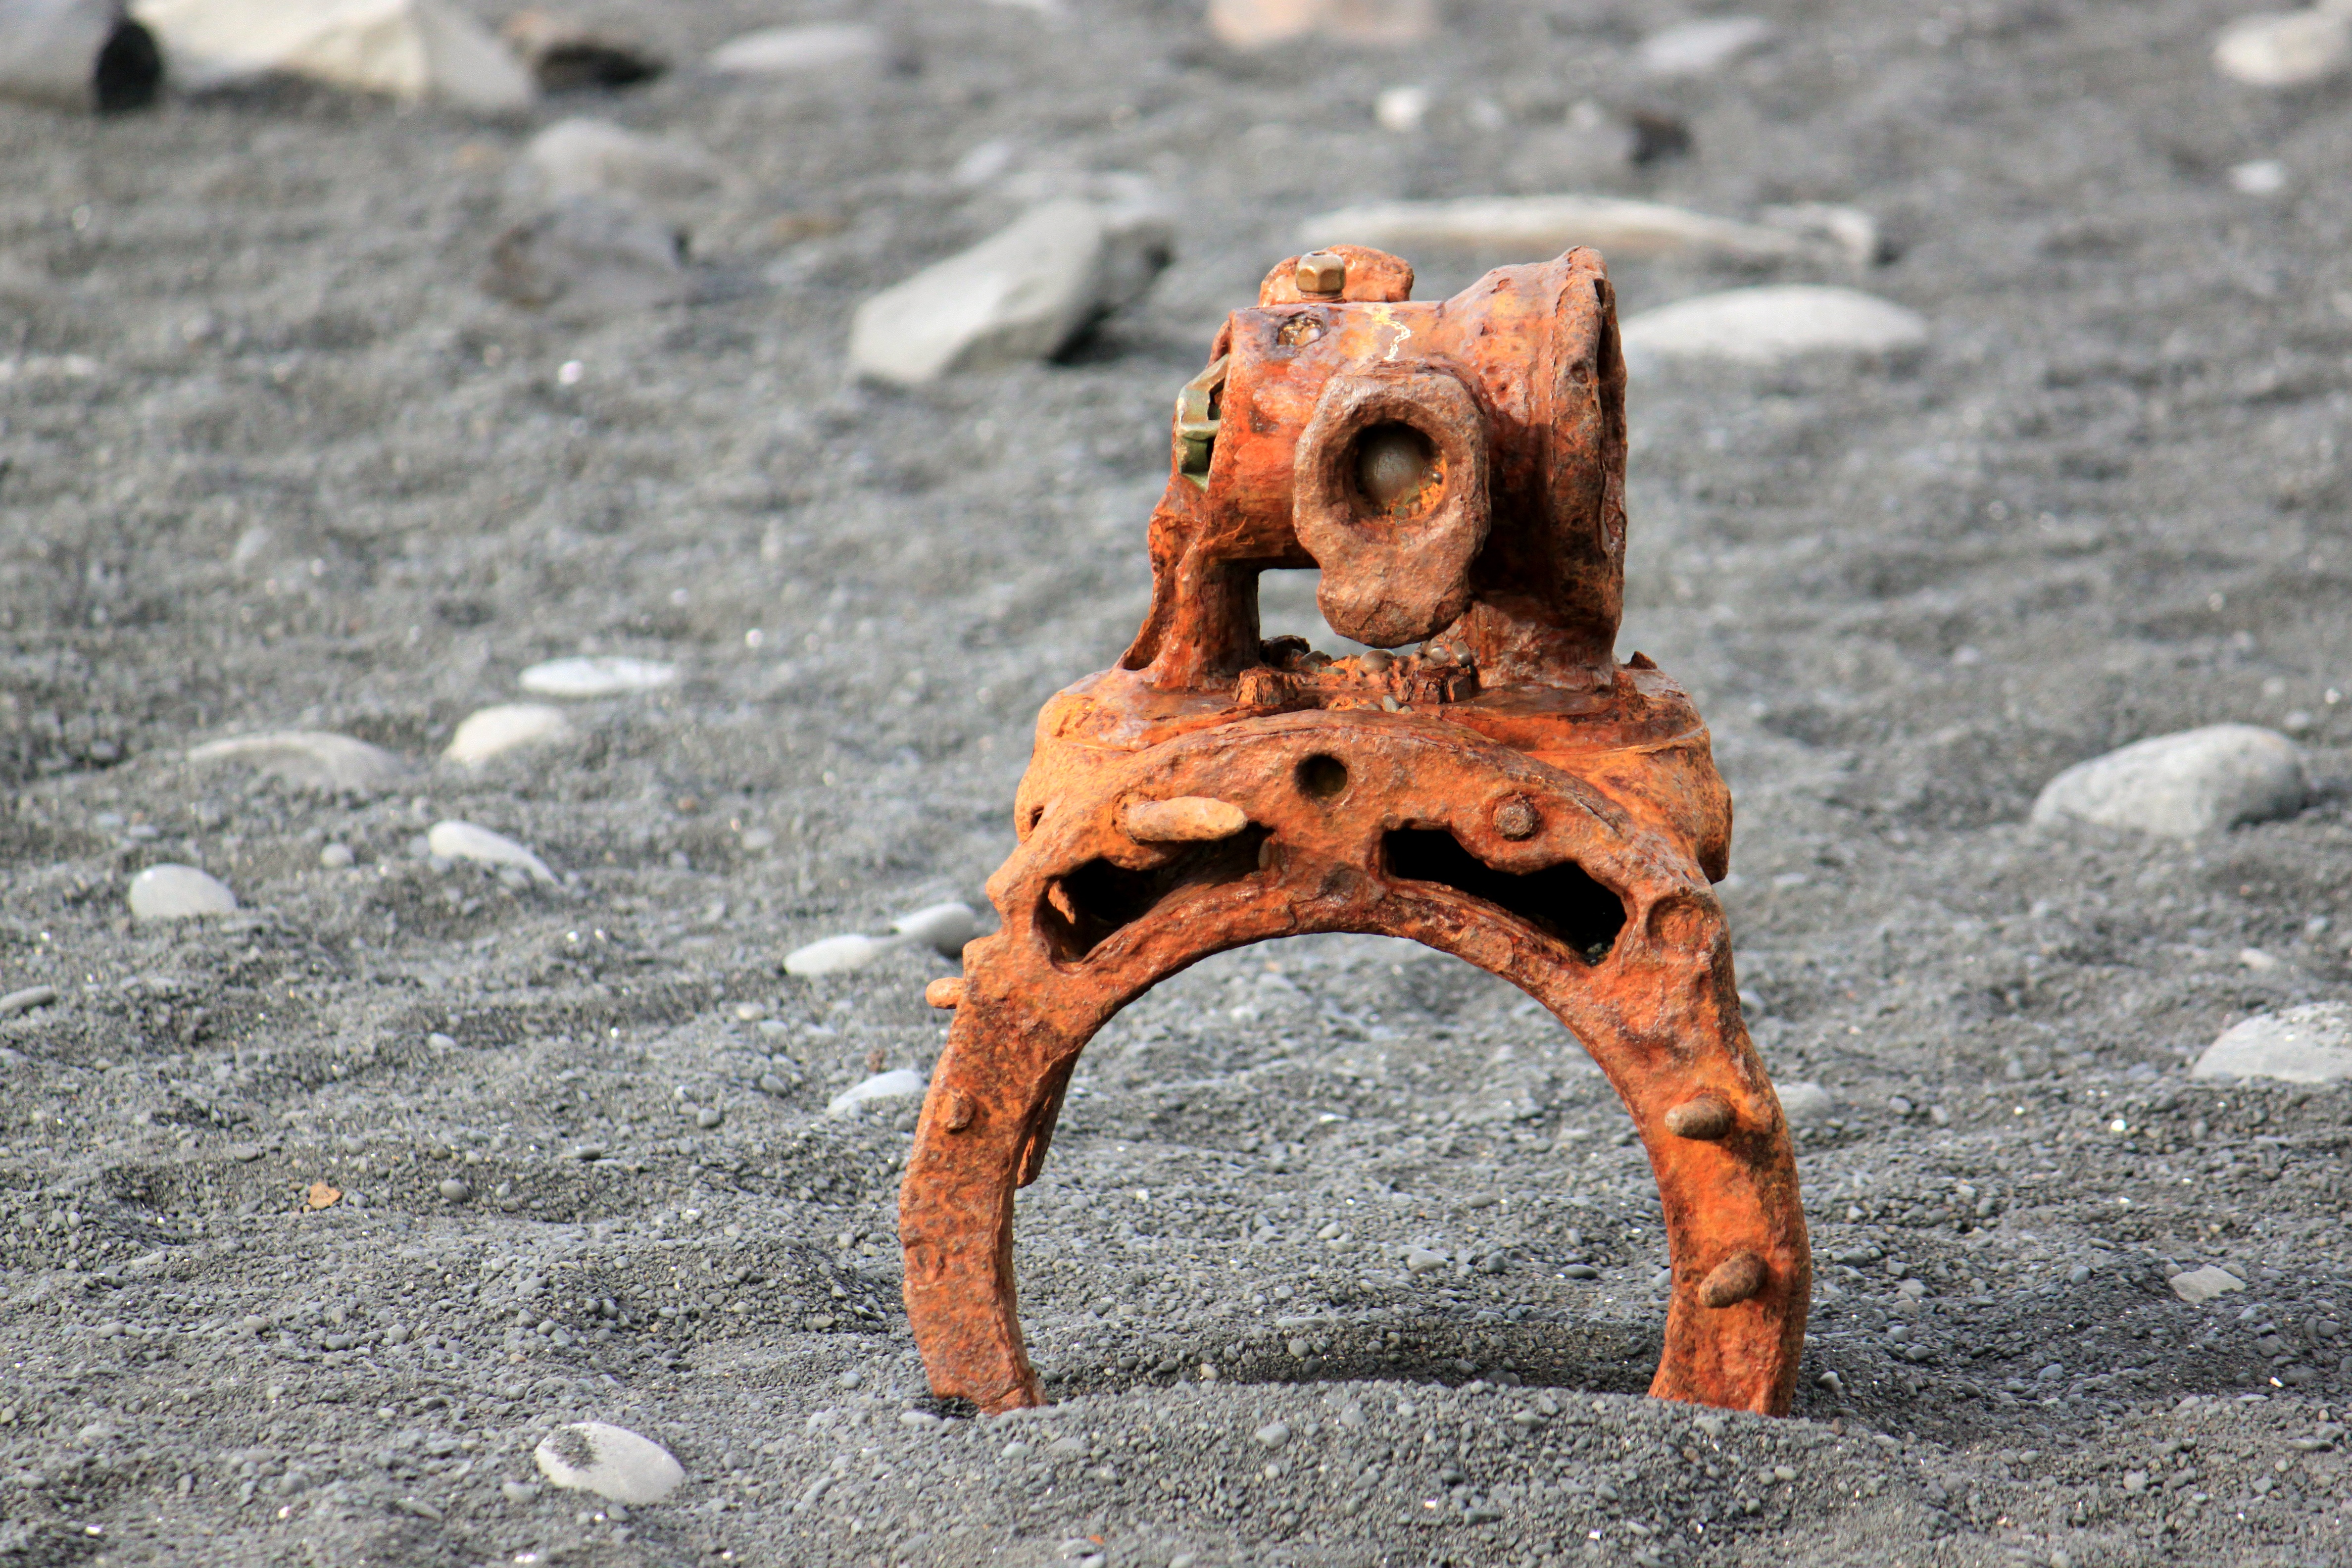
beach, wood, rust, metal, material, sculpture, temple, ships, detail, carving, wreck, drawn